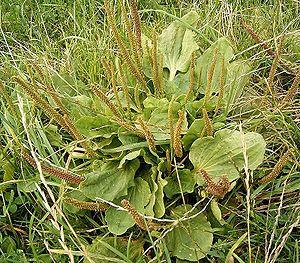
Plantago est un genre de plantes herbacées de la famille des Plantaginaceae, celle des plantains véritables, qui comprend quelque 200 espèces.